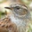
Label: bird